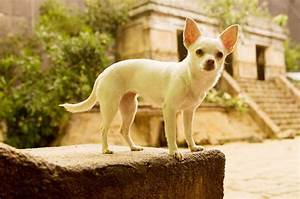
Label: cane